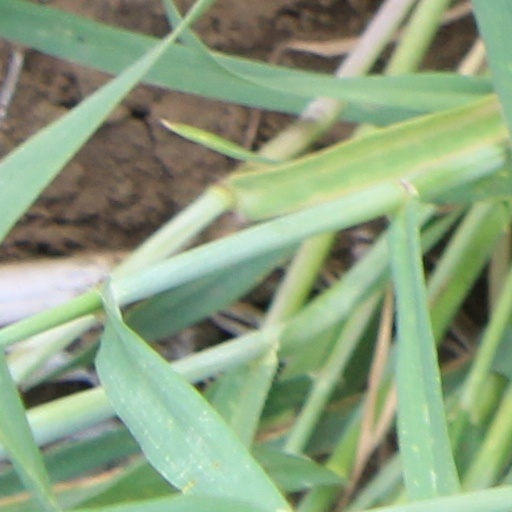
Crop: wheat